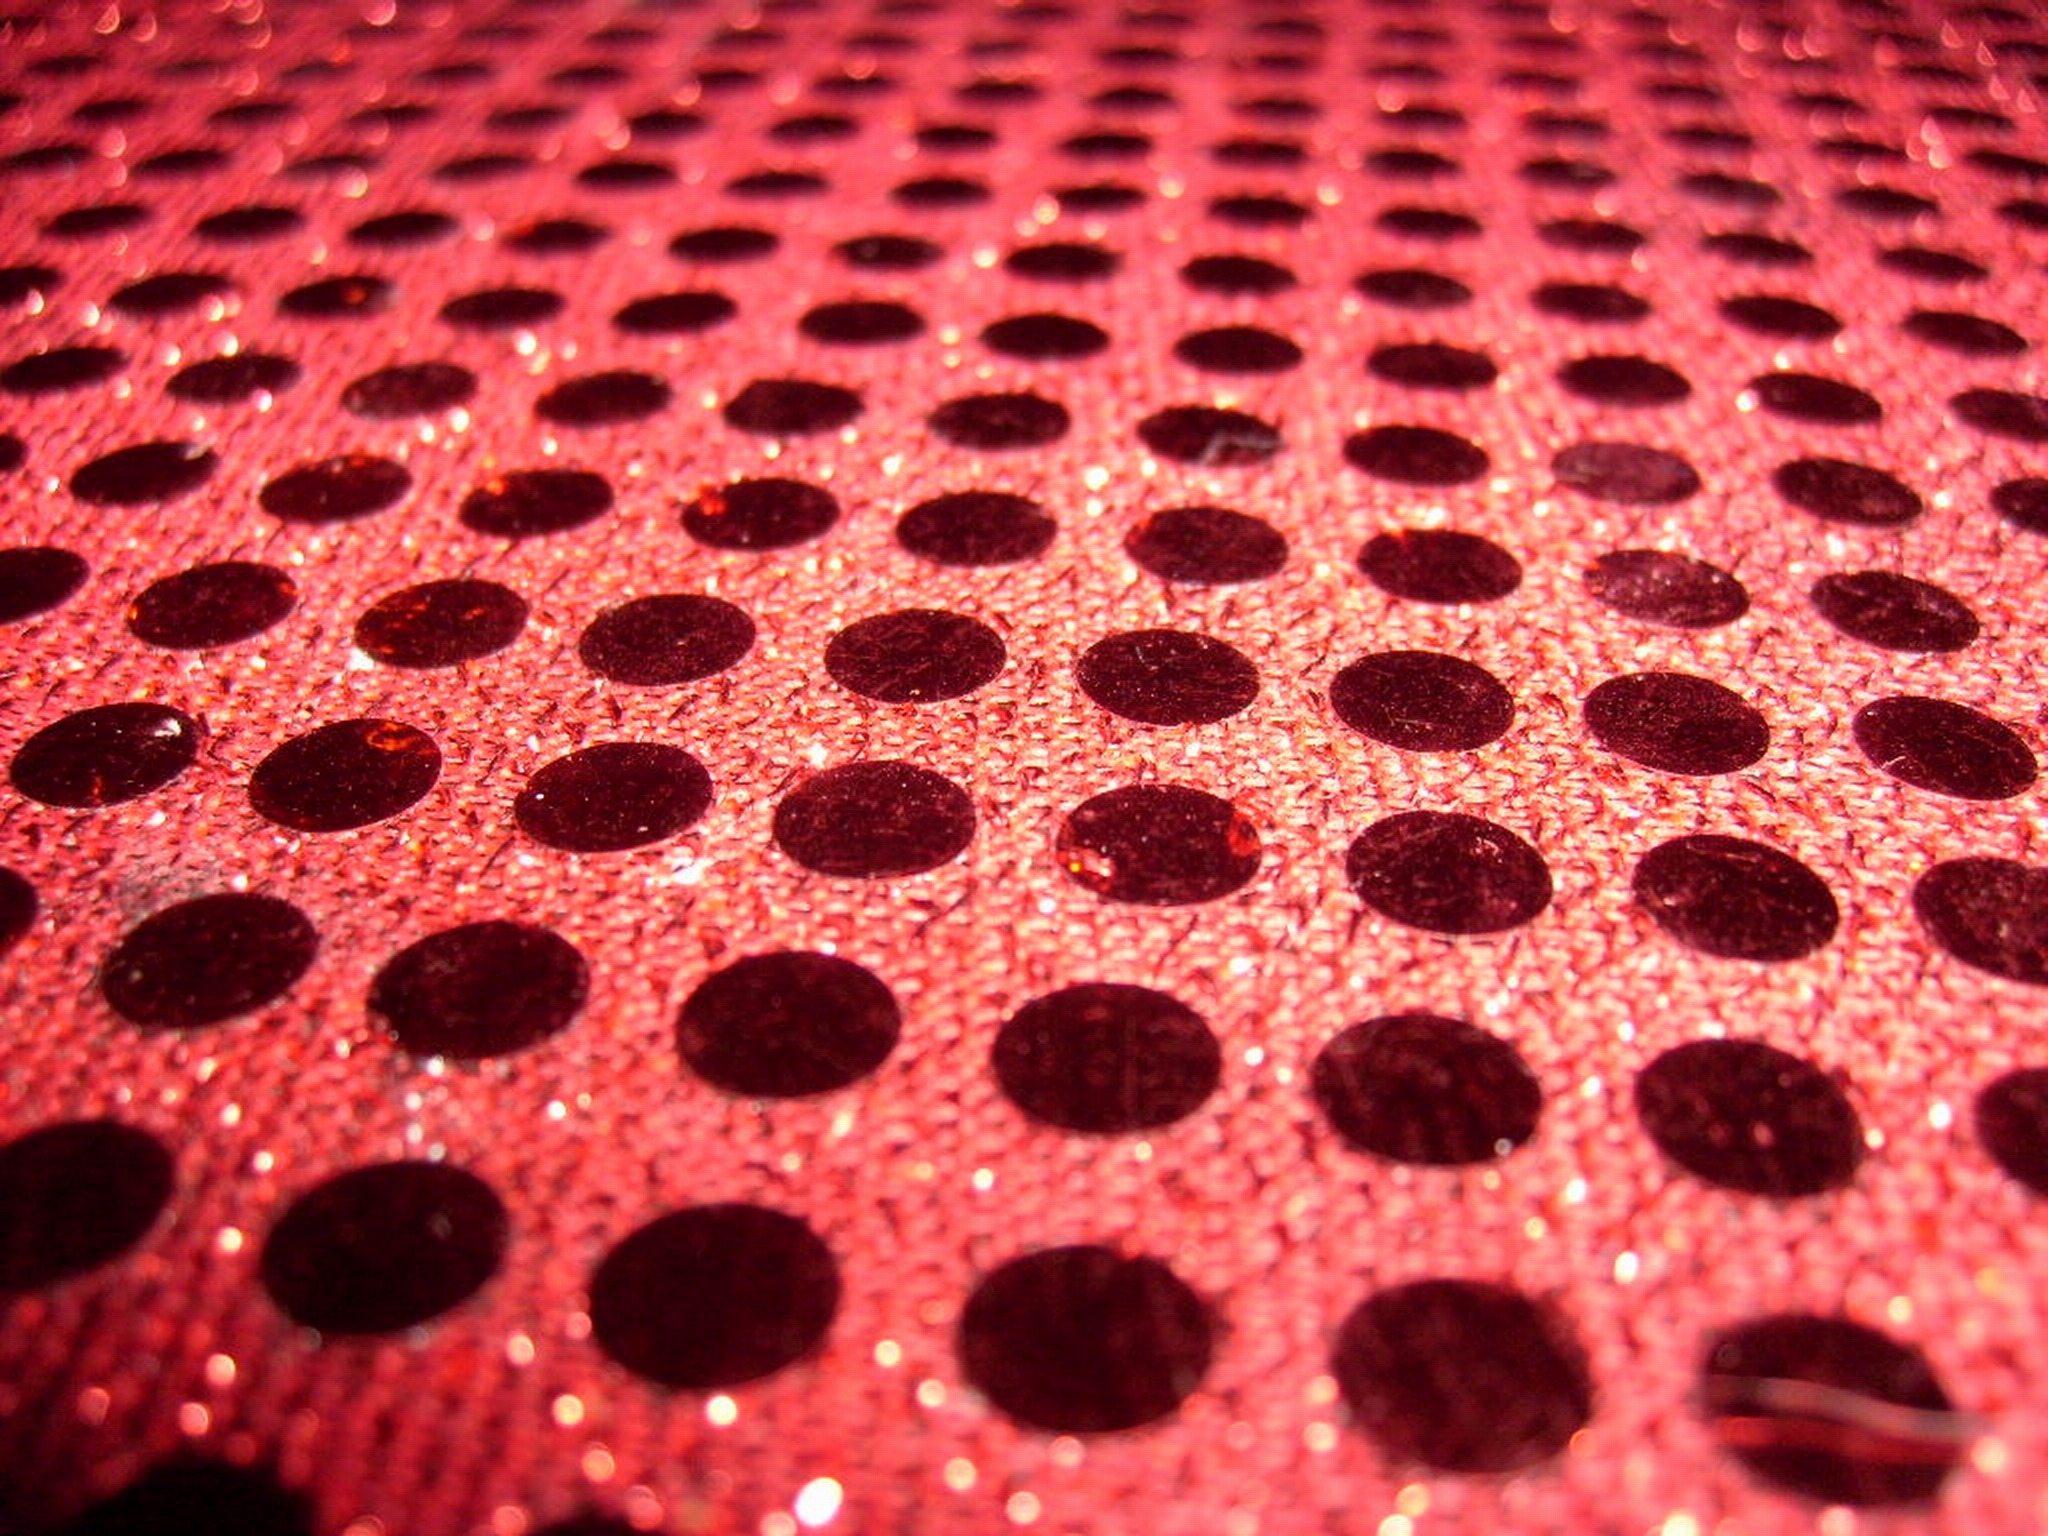
petal, floor, pattern, red, color, pink, material, circle, background, design, circles, dot, shape, flooring